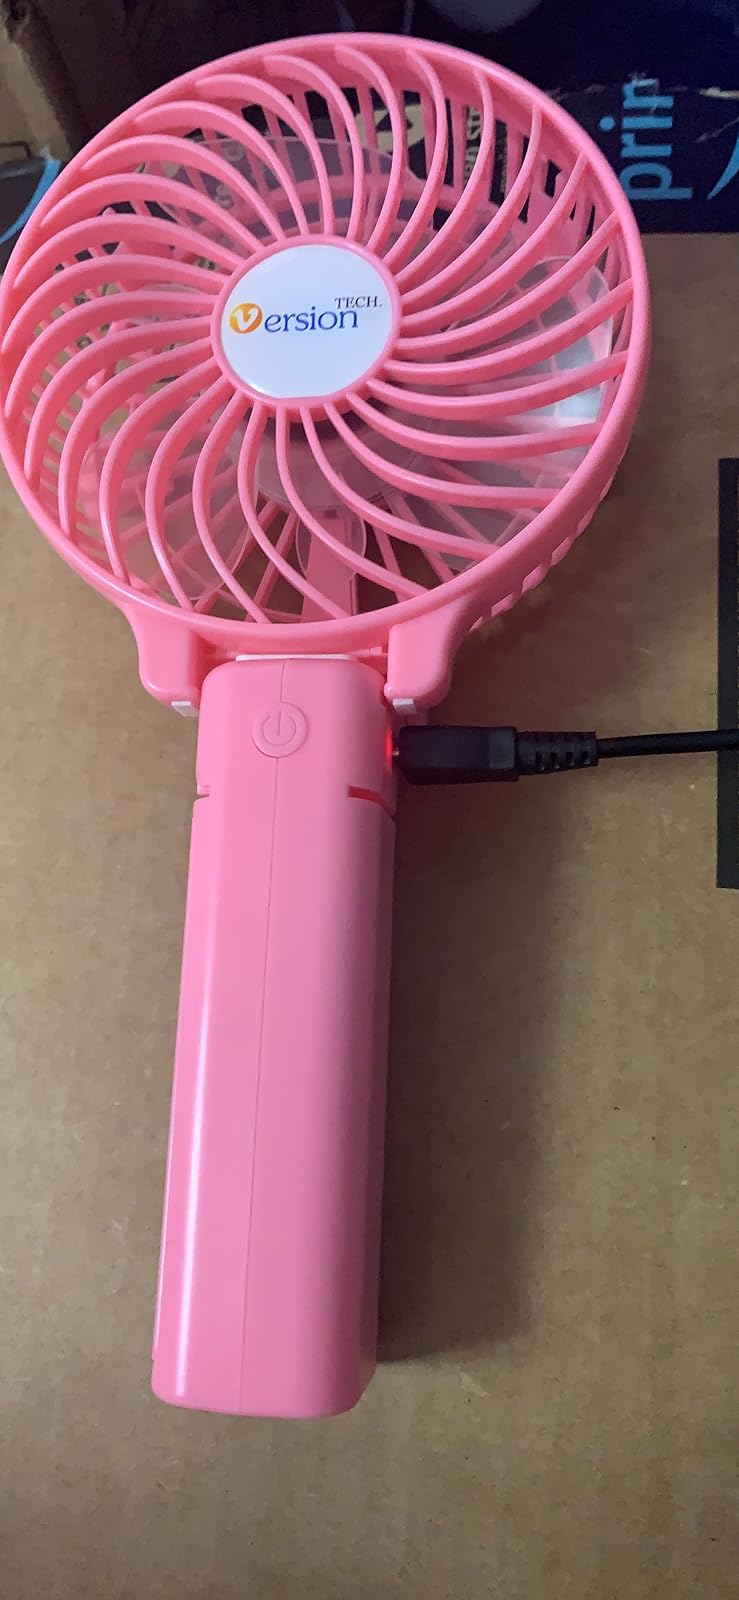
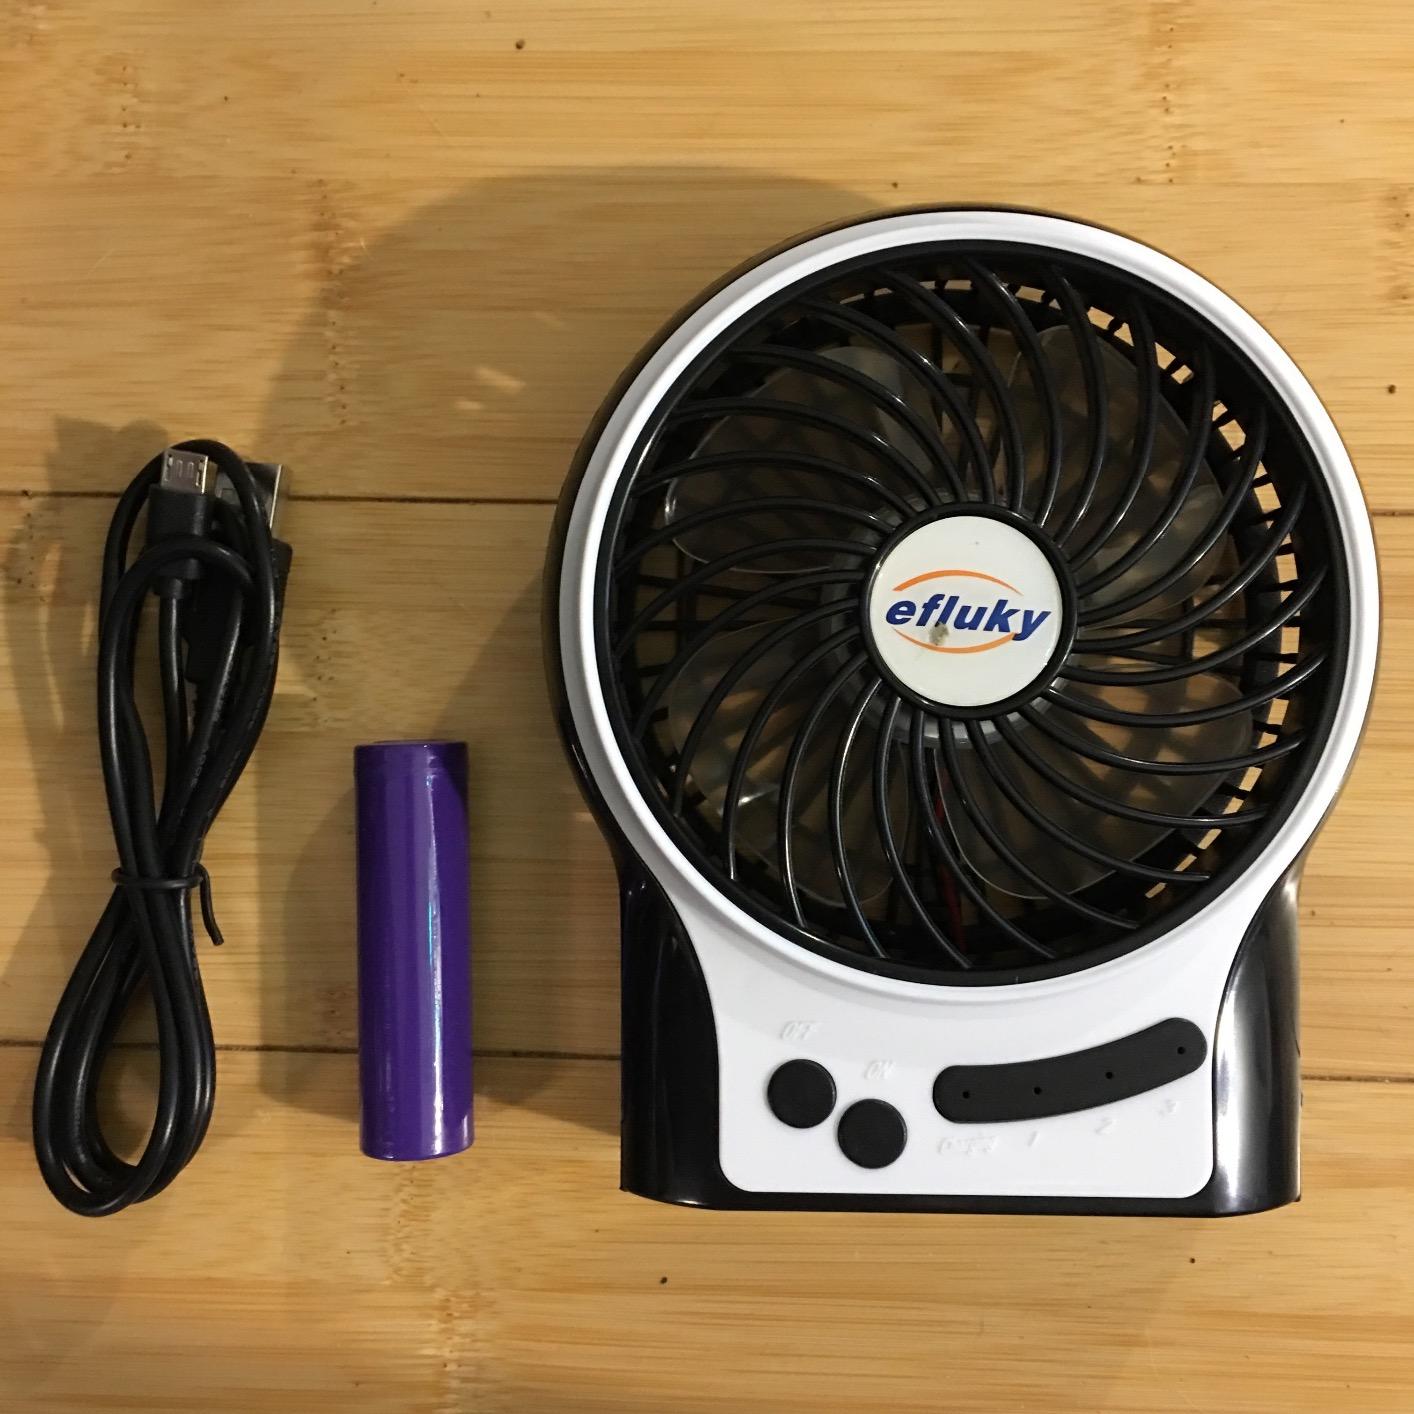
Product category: fan
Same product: no